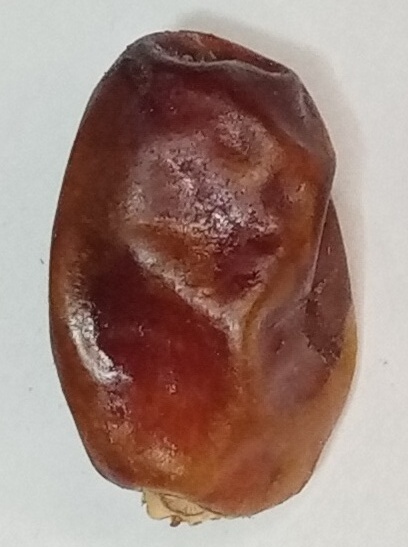
Variety: aseel
Size: large
Grade: grade-1